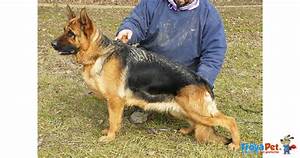
Label: dog